Harish Rawat

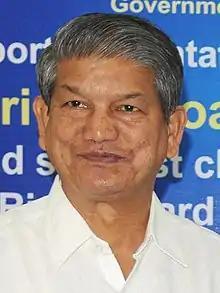
Rawat in 2012

Harish Singh Rawat (born 27 April 1948) is an Indian politician who served as the Chief Minister of Uttarakhand from 2014 to 2017. A five-time Member of Parliament, Rawat is a senior leader of the Indian National Congress party. As a member of 15th Lok Sabha, Rawat served as Union Minister of Water Resources in the cabinet of Prime Minister Manmohan Singh from 2012 to 2014. He also worked as Minister of State at the Ministry of Parliamentary Affairs, Ministry of Agriculture, Ministry of Food Processing Industries (2011–2012) and Ministry of Labour and Employment (2009–2011).